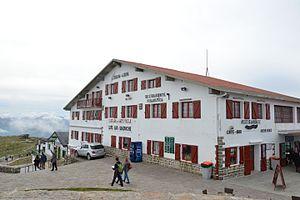
Magasins du sommet de la Rhune
Une venta ou benta est un établissement destiné à la restauration. Il s'accompagne souvent d'une boutique de vente de produits régionaux ou non et parfois d'une prestation hotelière.